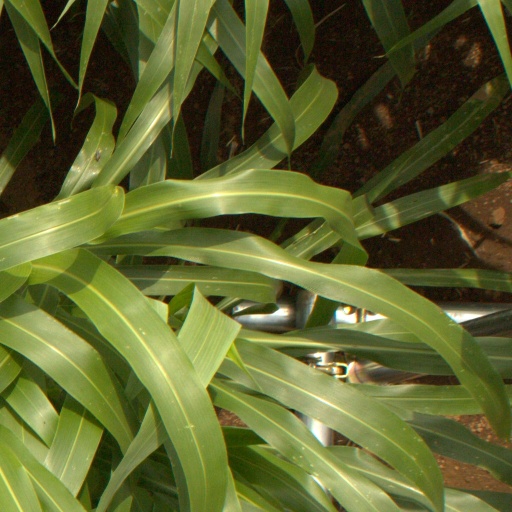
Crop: sorghum